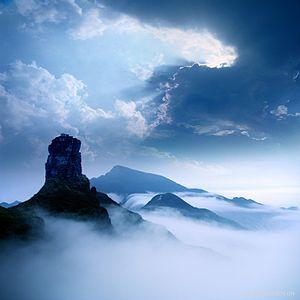
La réserve naturelle de Fanjingshan est une réserve de biosphère située dans les monts Wuling, en Chine. Administrativement, elle se trouve sur différents comtés de la préfecture de Tongren, dans le nord-est du Guizhou.